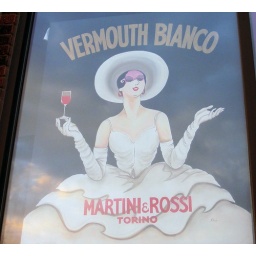
A sign up the street from my house in a window.